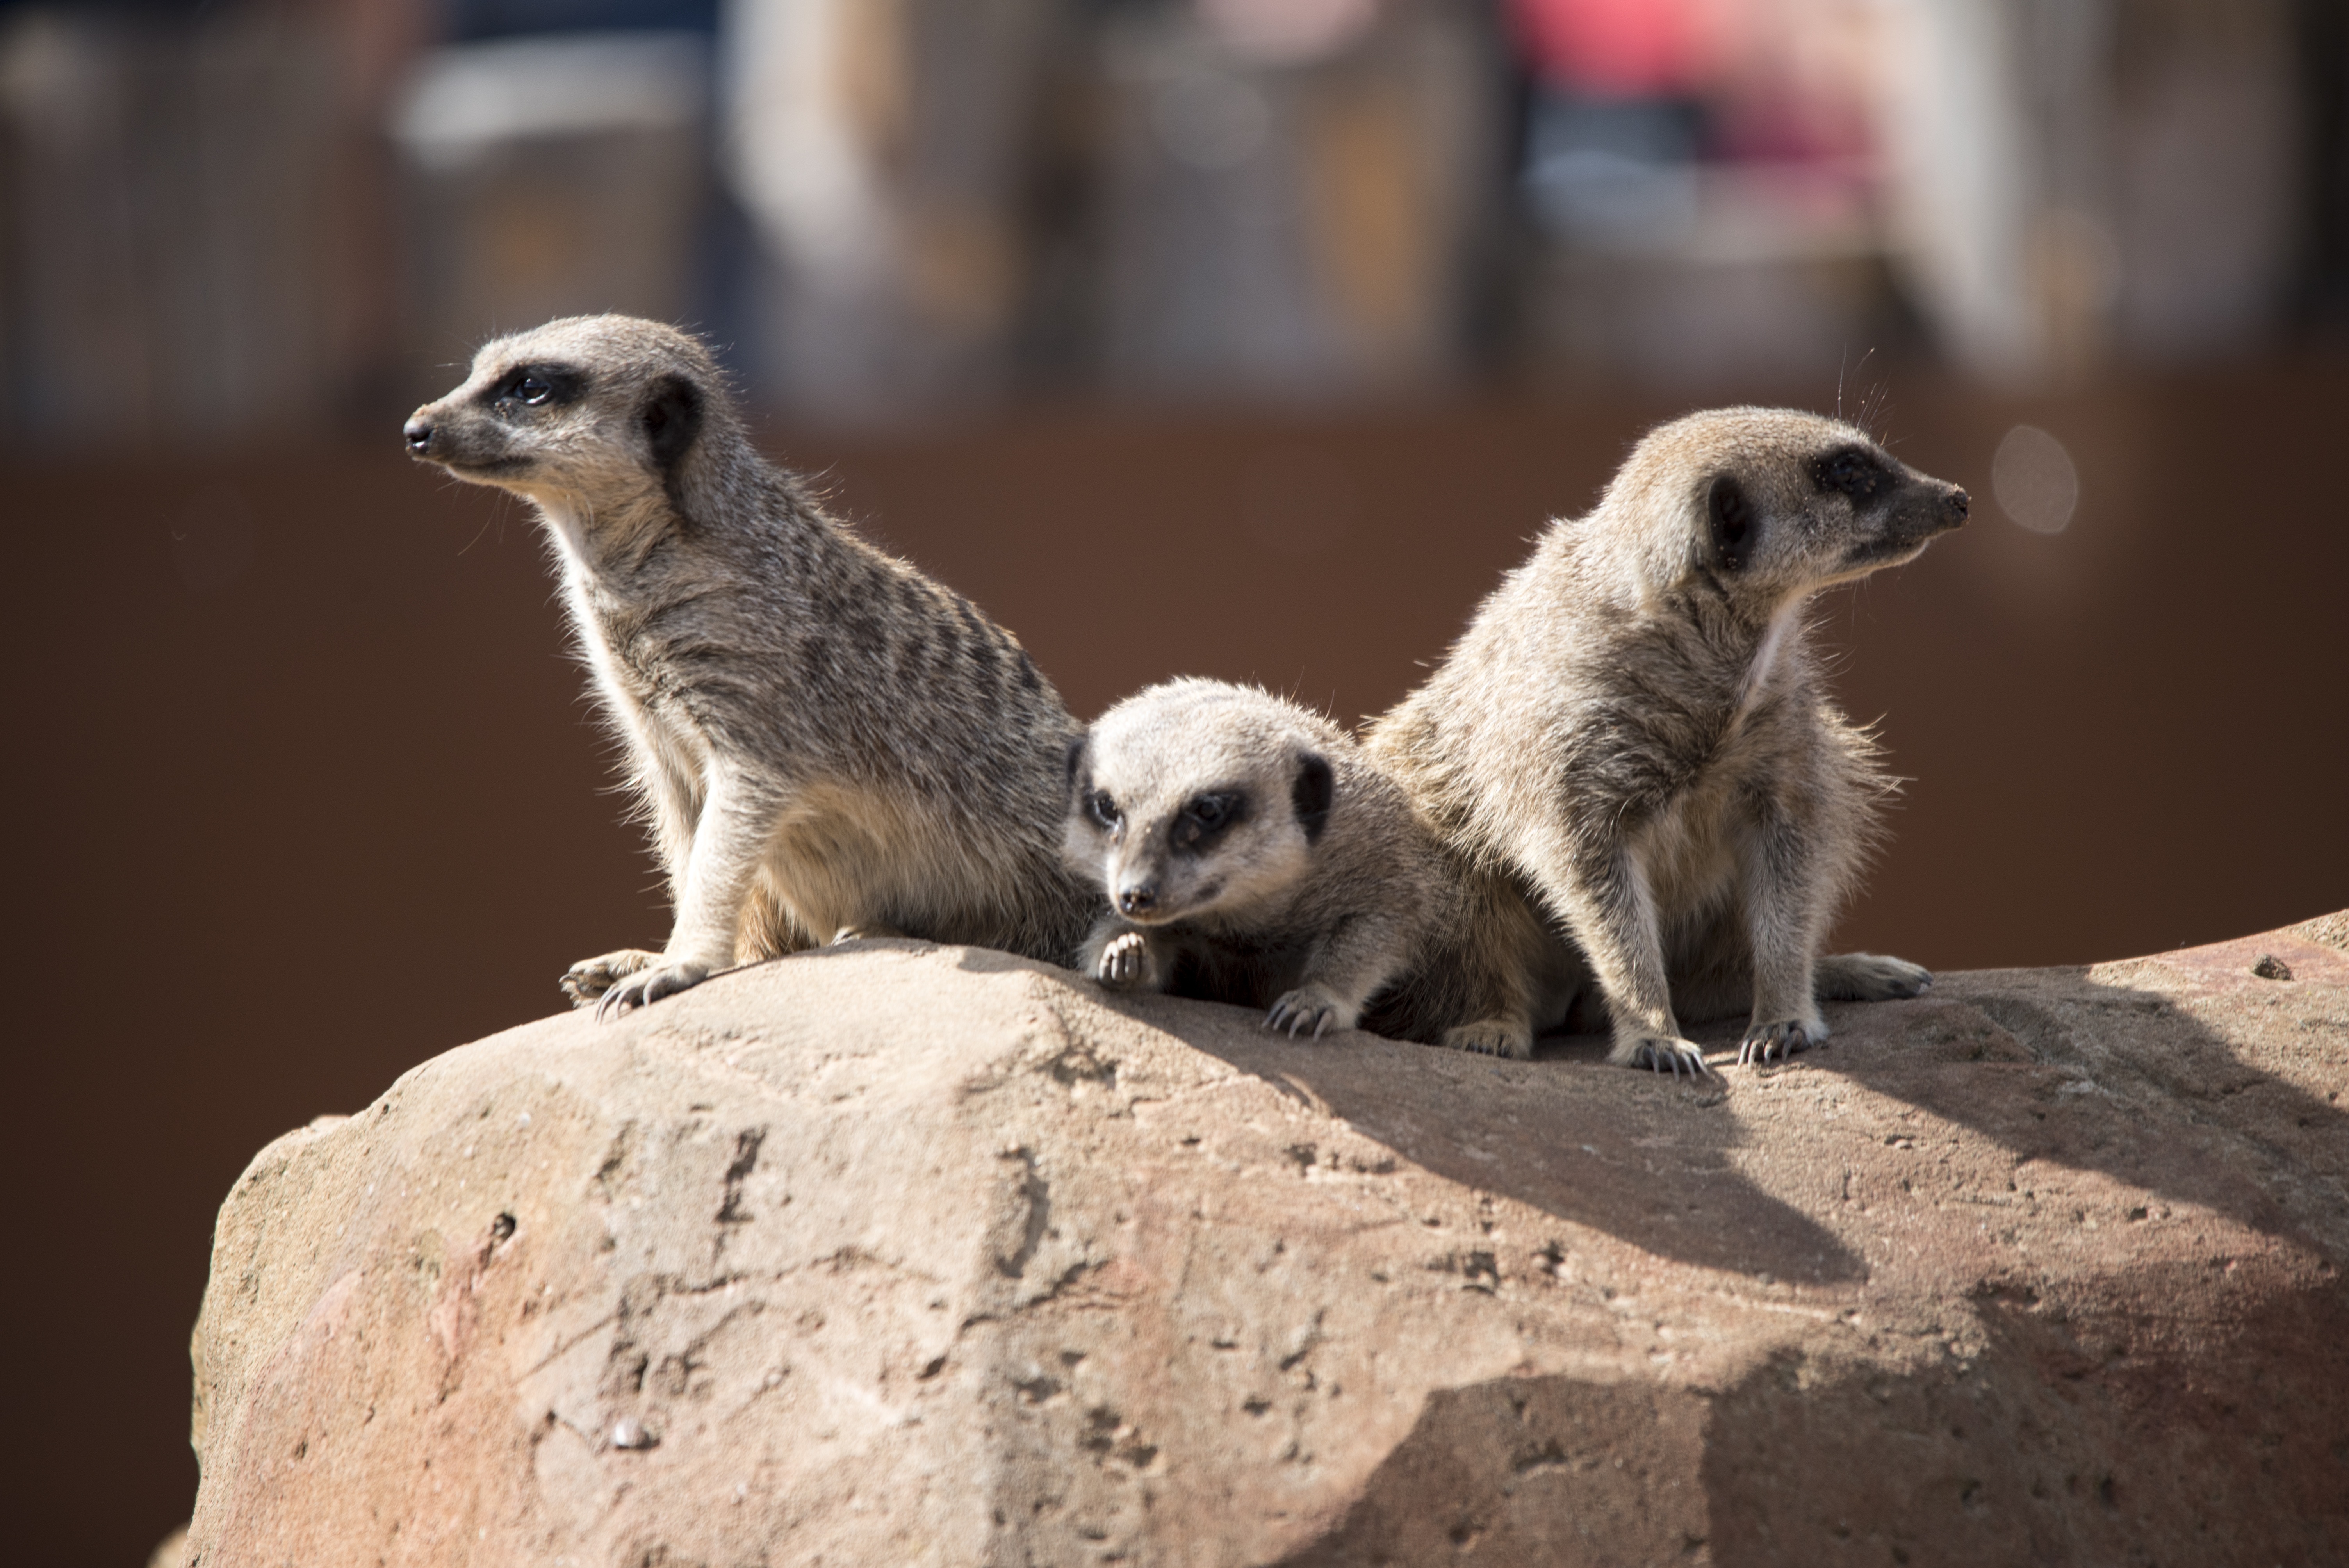
watch, cute, wildlife, zoo, brown, mammal, fauna, vertebrate, guard, meerkat, mongoose, meercat, merekat